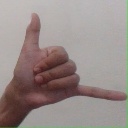
अक्षर: द